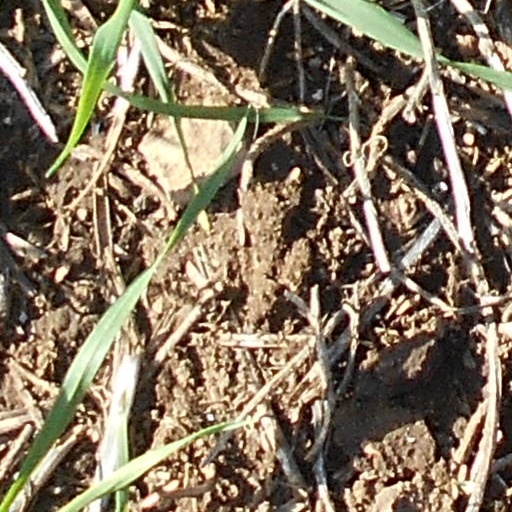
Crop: wheat